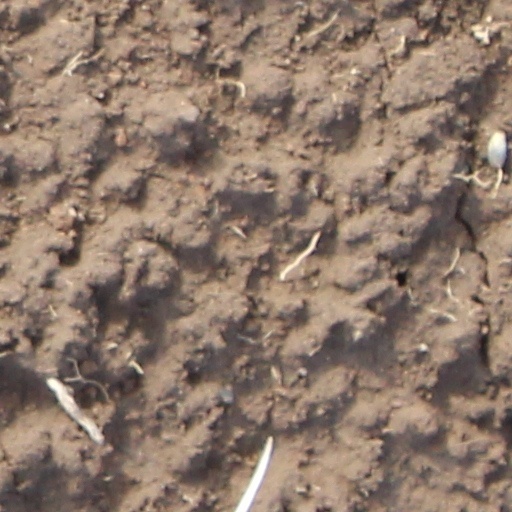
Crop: wheat